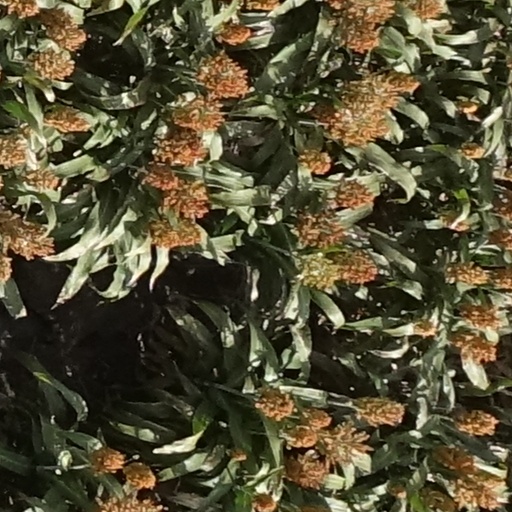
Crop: sorghum